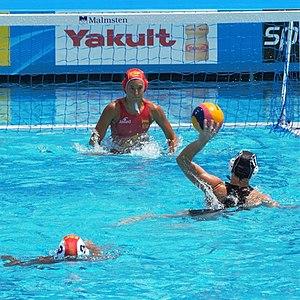
Laura Ester Ramos, née le 22 janvier 1990 à Barcelone, est une joueuse espagnole de water-polo qui joue au poste de gardienne de but.